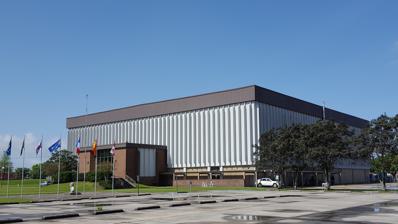
Building: Warren J. Harang Jr. Municipal Auditorium
Country: United States of America
Year built: 1970
Arena in Louisiana, United States Warren J. Harang Jr. Municipal Auditorium Full name Warren J. Harang Jr. Municipal Auditorium Location 310 North Canal Blvd. Thibodaux, Louisiana 70302 Coordinates 29°48′13″N 90°49′05″W / 29.80352°N 90.81801°W / 29.80352; -90.81801 Owner City of Thibodaux, Louisiana Operator City of Thibodaux, Louisiana Capacity 3,500 Surface Multi-surface Opened 1970 ( 1970 ) Tenants Cajun Rollergirls ( WFTDA ) Website Official Website The Warren J. Harang Jr. Municipal Auditorium is a 3,500-seat multi-purpose arena in Thibodaux, Louisiana . It was built in 1970 and is named in honor of Warren J. Harang Jr., the long-time mayor of Thibodaux. The facility includes a main arena and a meeting room. Usage The arena is used to host basketball and volleyball games, professional wrestling and roller derby. The Cajun Rollergirls of the WFTDA use the arena for their home competitions. Concerts, conventions, comedy shows and graduations are also held in the arena. See also List of convention centers in the United States List of music venues References